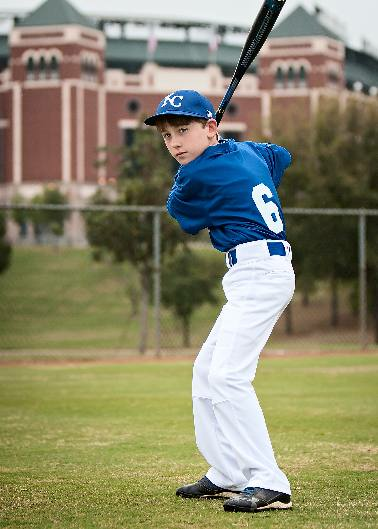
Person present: Yes